Attalea (plant)

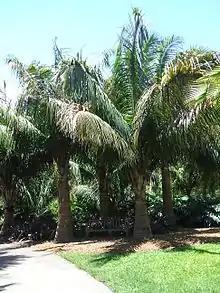
"Attalea crassispatha", a Haitian endemic, is the most geographically isolated species in the genus.

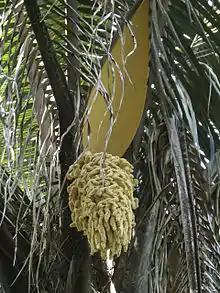
Male inflorescence of "Attalea" sp. swarming with insects.

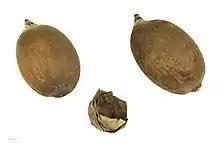
"Attalea sp." – MHNT

"Attalea" species are monoecious—male and female flowers are separate, but are borne by the same plant. Various species have been described as being insect-pollinated, including "A. phalerata", while pollination in "A. colenda" and "A. speciosa", has been attributed both to insects and wind. The fruit are animal-dispersed.